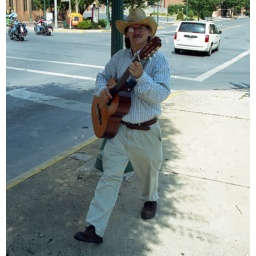
A gent in straw hat walking with his a guitar down King Street.